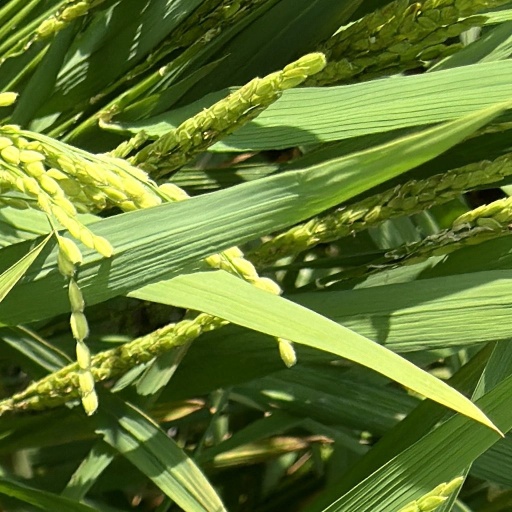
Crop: rice